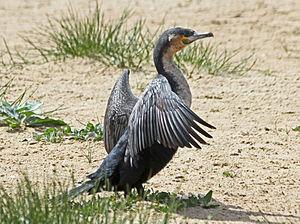
Le Cormoran à poitrine blanche est une espèce d'oiseaux de la famille des phalacrocoracidés.